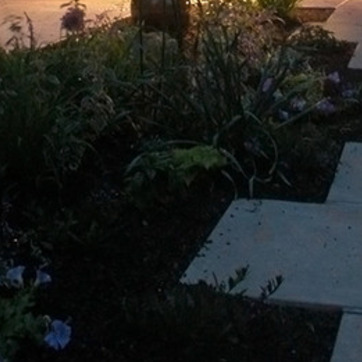
Material: foliage